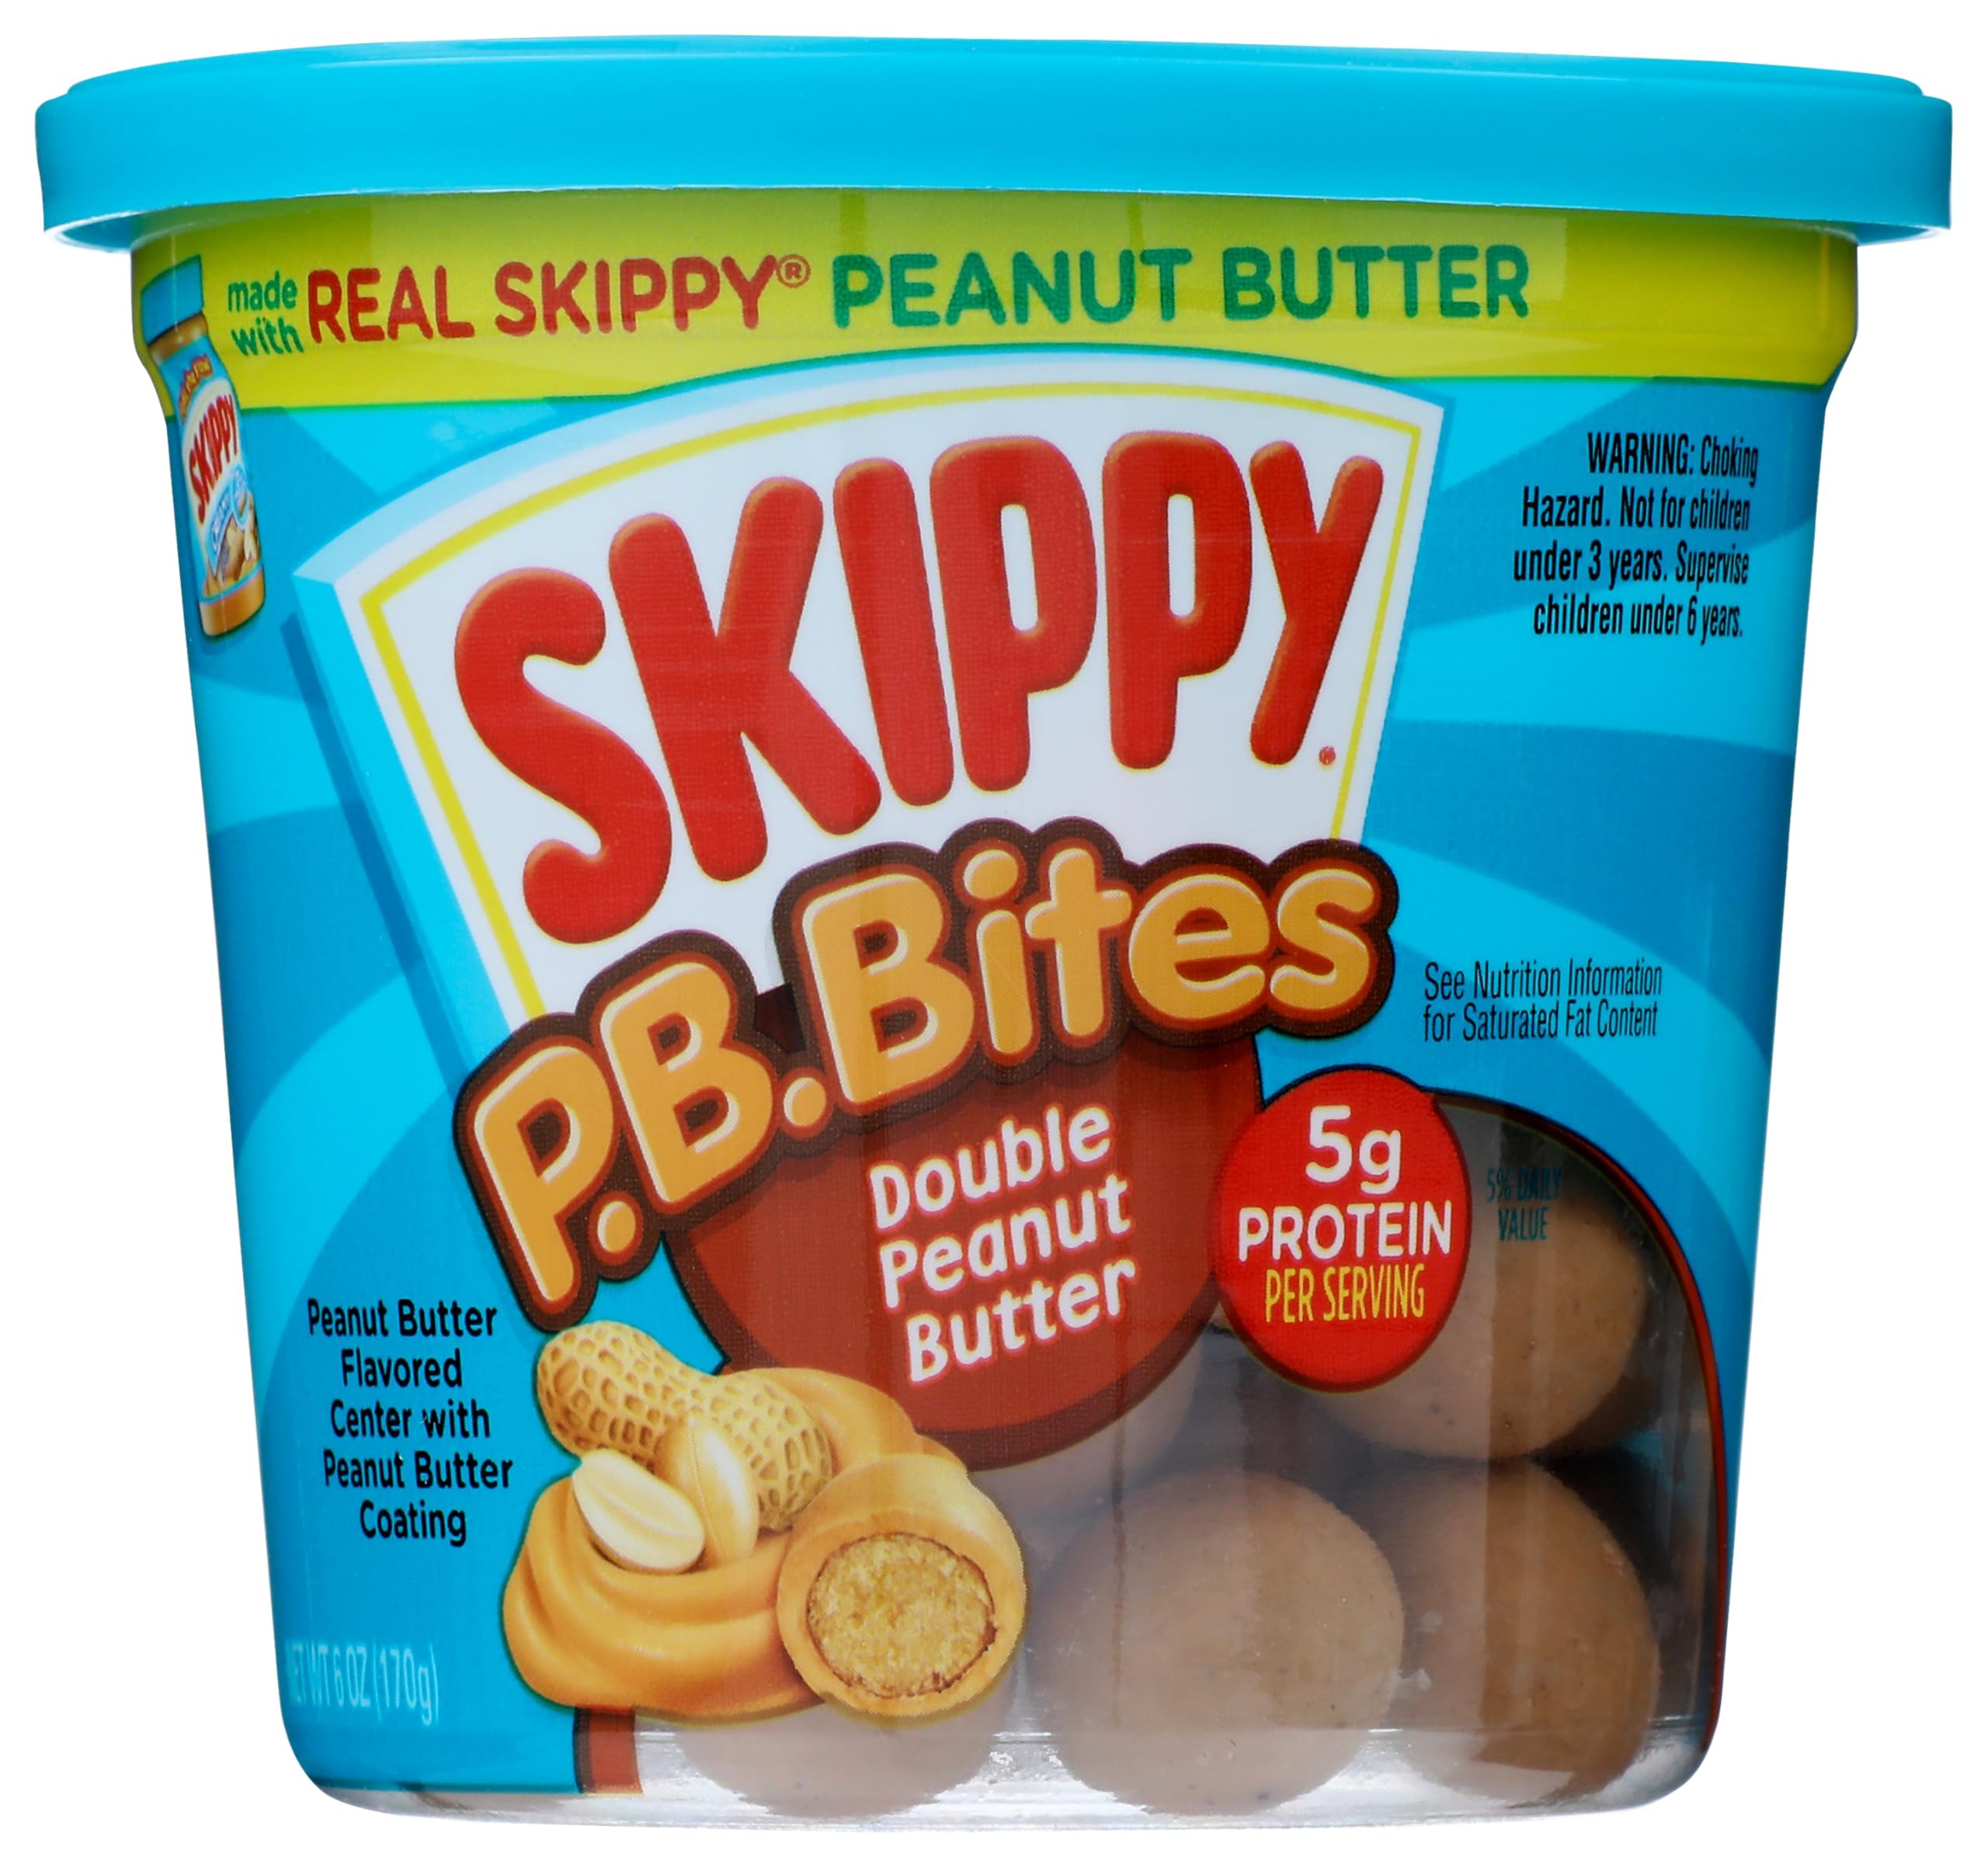
Item Name: SKIPPY Regular Creamy Peanut Butter Spread, 6 Ounce
Bullet Point 1: ADD MORE PEANUT BUTTER TO YOUR LIFE: 6 oz of SKIPPY Double Peanut Butter P.B. Bites
Bullet Point 2: BITE-SIZE FUN: Small Peanut Butter Bites are packed with sweet and salty flavor.
Bullet Point 3: THE GOODNESS OF SKIPPY PEANUT BUTTER: Enjoy a gluten-free and kosher treat
Bullet Point 4: THE BENEFITS: SKIPPY Peanut Butter is a good source of protein to keep you going throughout the day
Bullet Point 5: SNACK-READY: SKIPPY Peanut Butter Singles are perfect for on-the-go enjoyment! Throw these treats in lunches, diaper bags, gym bags, and purses for a quick snack fix.
Value: 6.0
Unit: Ounce

Price: 11.75